Naruto Shippuden: Ultimate Ninja Storm Generations

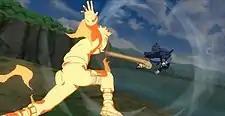
Naruto Uzumaki attacks Sasuke Uchiha in one of his Awakening Modes, available for character with 50% or less of health remaining. This Awakening Mode makes Naruto turn into his Tailed Beast Chakra Mode.

While carrying several elements previously seen in the previous installments, such as playing the story mode and online tournaments, the game sees several new features and changes and 72 characters and 15 support only characters. The battle system has been modified for faster gameplay. The game now implements a new status meter that limits the number of techniques required to avoid the opponent's moves. One of the new additions to the game is the "Beast Mode", also known as "Awakening Mode", in which a character transforms into a beast with stronger attacks should they be about to be defeated. For example, Part II Naruto Uzumaki changes into his Tailed Beast Chakra Mode that enhances his abilities, while Part II Sasuke Uchiha summons Susanoo, a massive ethereal warrior that aids him in combat. Players are also able to use real collectible cards to unlock new content and gain advantages in the fights.